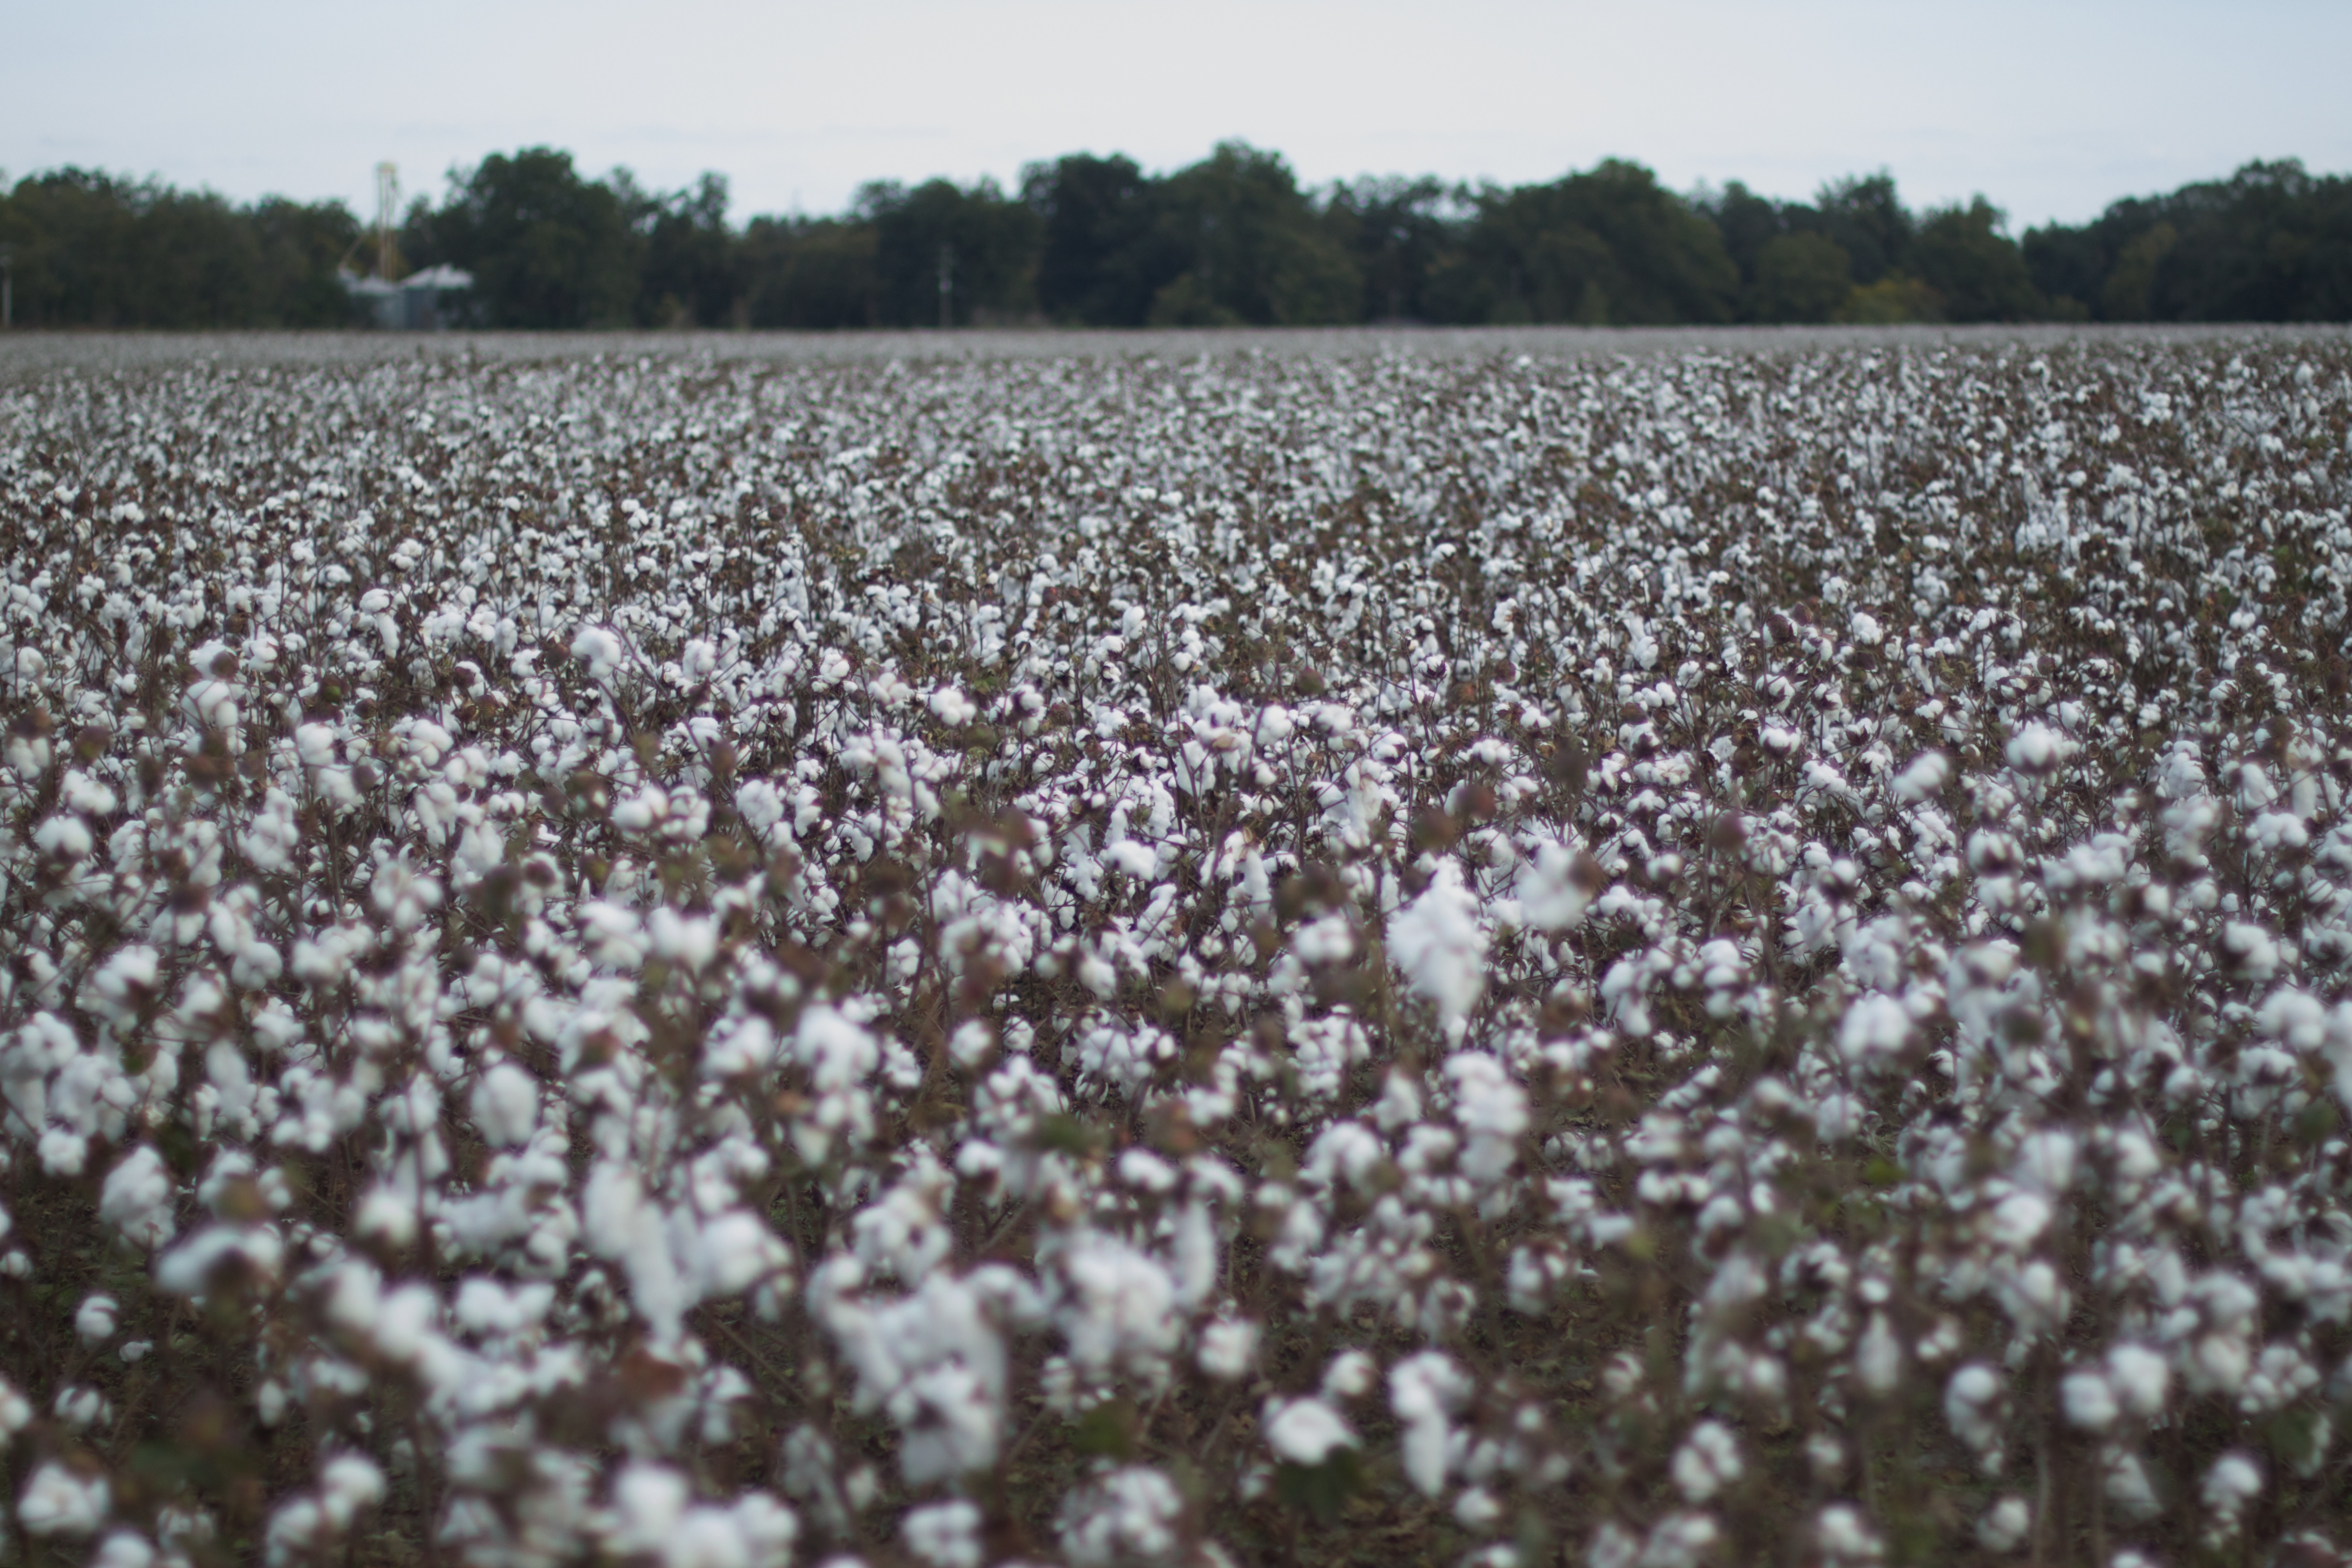
grass, plant, field, morning, flower, frost, crop, weather, agriculture, odyssey, ecosystem, tundra, rural area, grass family